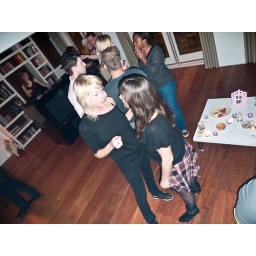
We blijven het zeggen: Little black dress, hier uitgevoerd door Kiek in straatstijl. Keihard!